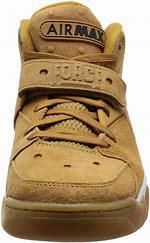
Brand: Nike
Model: Air Force Max